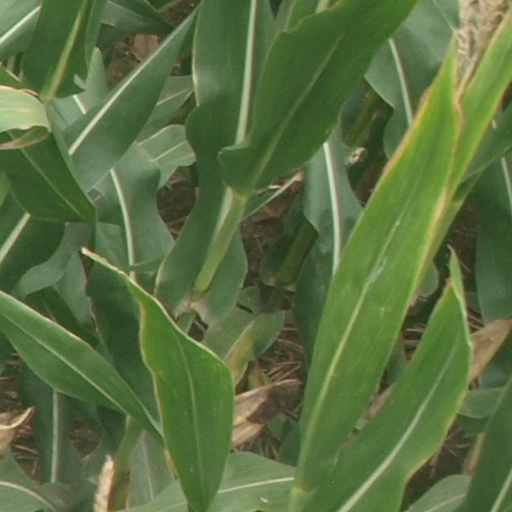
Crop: maize; corn